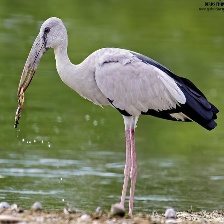
Species: ASIAN OPENBILL STORK
Scientific name: ANASTOMUS OSCITANS
ImageNet parent category: white_stork